Zebrahead

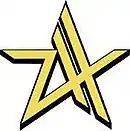
Zebrahead's logo

In summer 1996 in La Habra, California, guitarist Greg Bergdorf and drummer Ed Udhus (both formerly of the band 409), bassist Ben Osmundson (formerly of 3-Ply) and singer/rhythm guitarist Justin Mauriello (formerly of Once There) all became acquainted with one another after experimenting with different music styles together, as the bands they were in at the time shared the same practice space. Subsequently, all four left their respective bands to form their own, which they named Zebrahead. Inspired by bands such as Fugazi and Descendents and uninterested in the local musical trends of the time, Zebrahead began experimenting and incorporating elements of hip-hop into their sound, leading to the inclusion of rapper Ali Tabatabaee as a co-vocalist. The first song ever composed was "Check", which was later included on their first demo tape, "One More Hit", released shortly after.